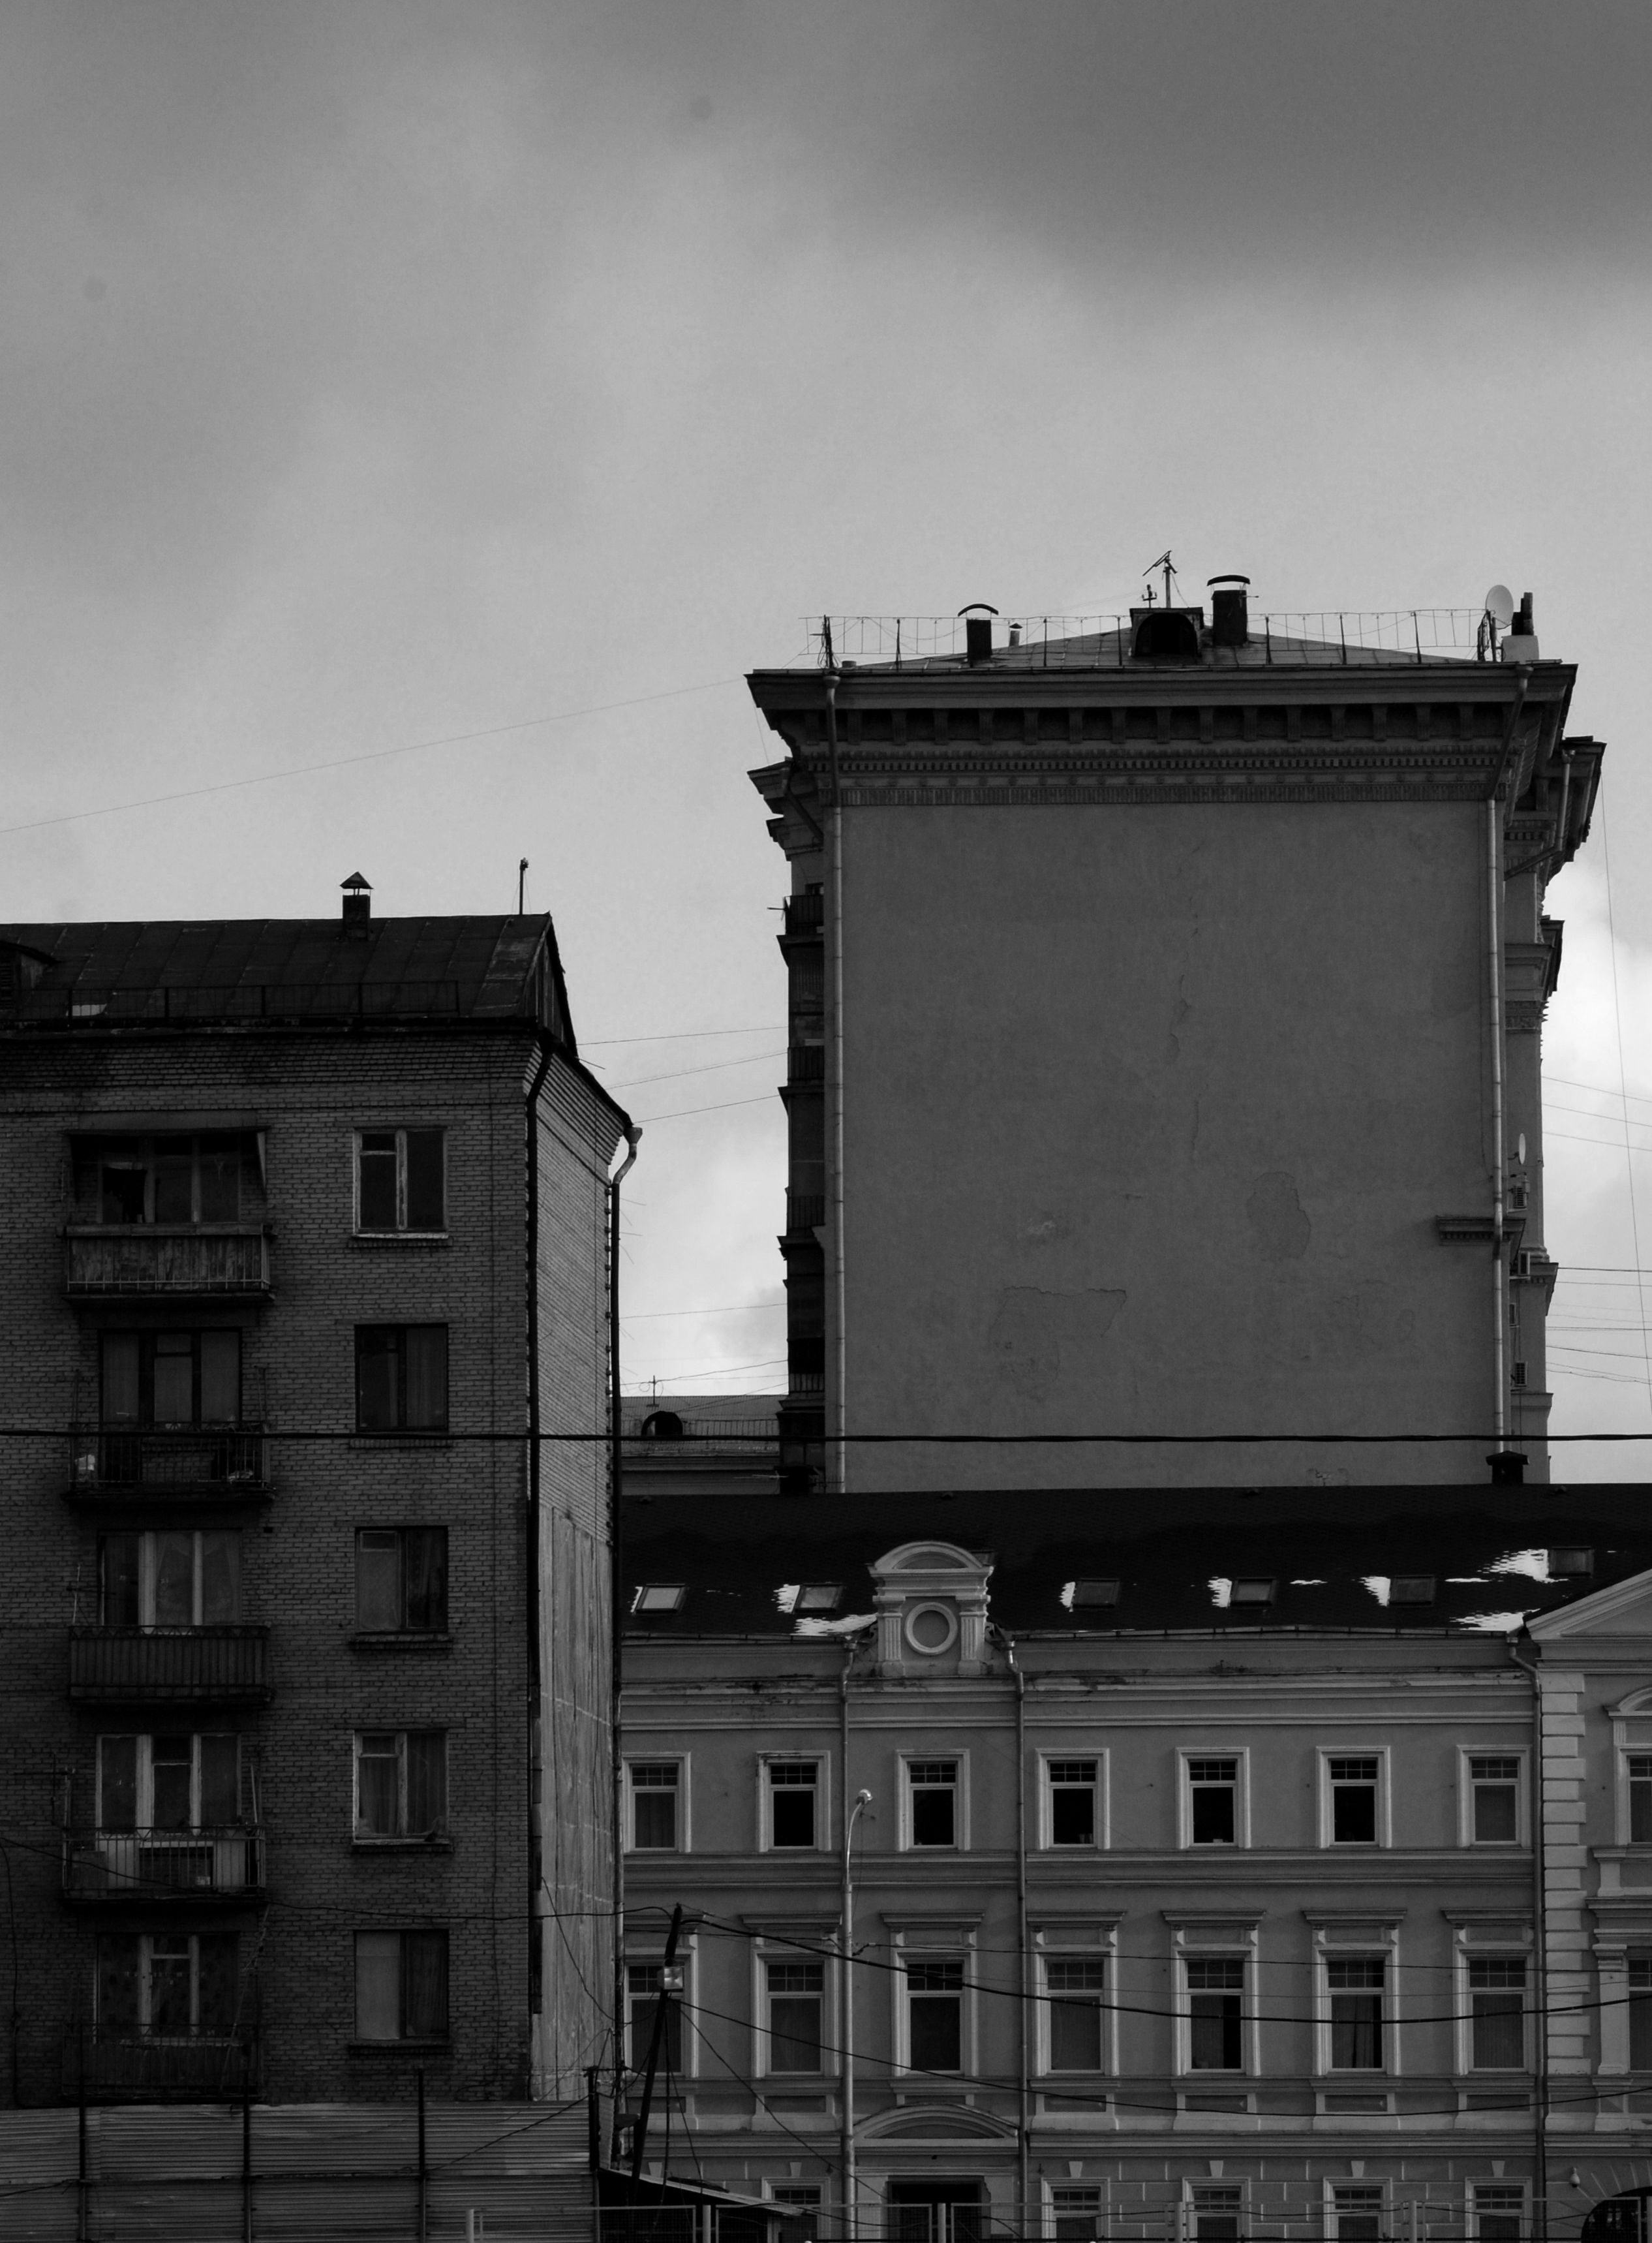
black and white, architecture, white, house, city, cityscape, facade, darkness, black, monochrome, tower block, shape, urban area, monochrome photography